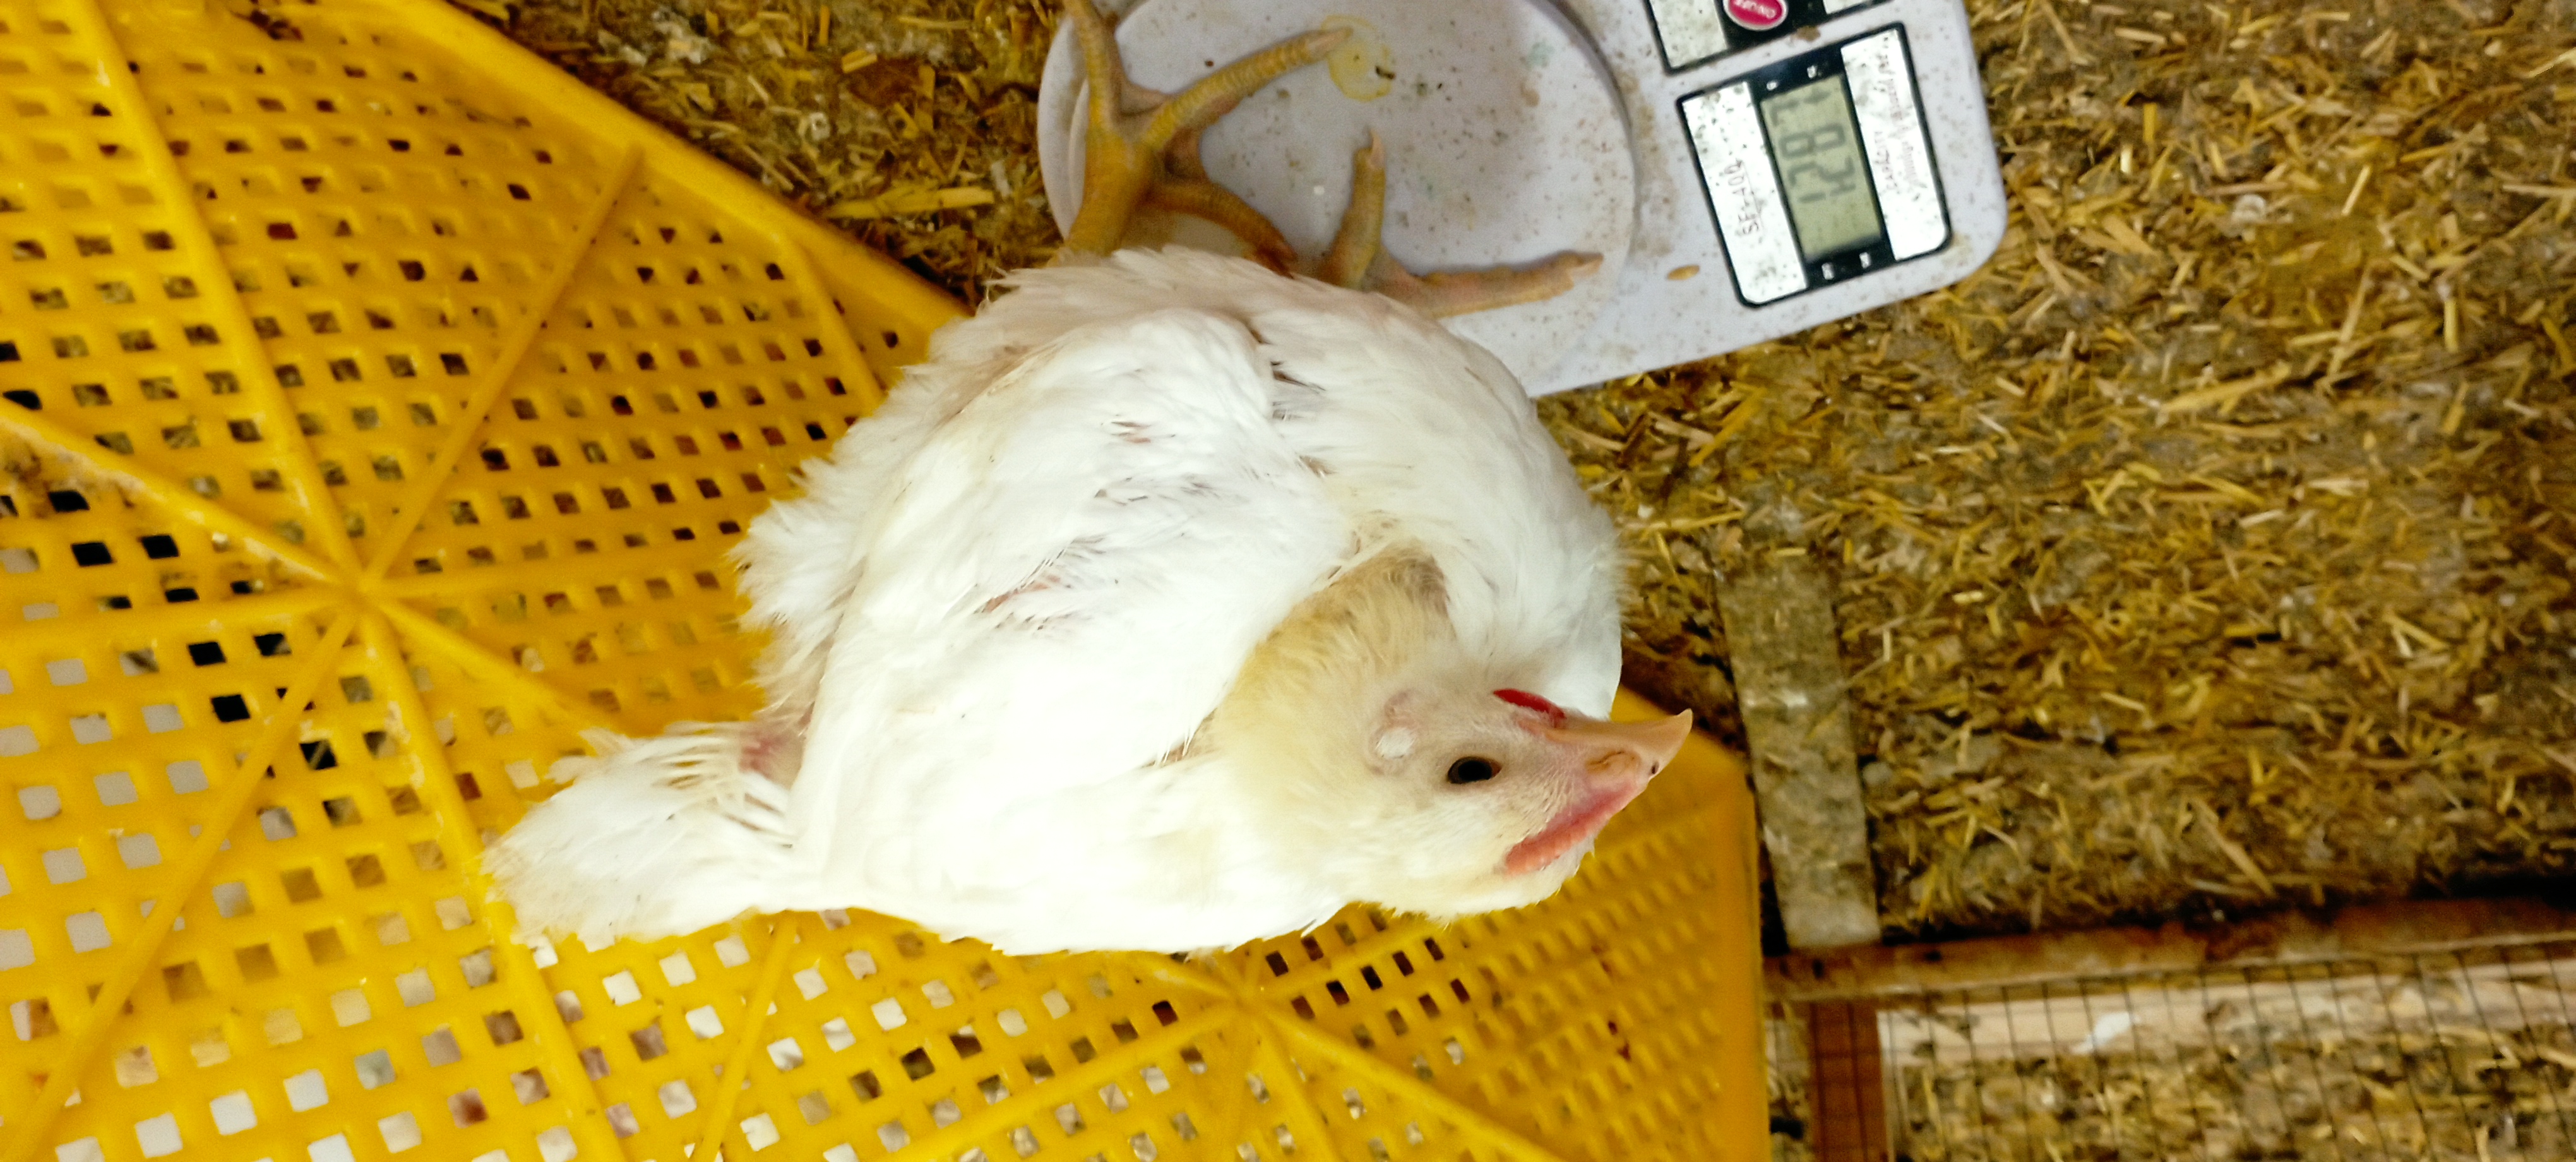
Weight: 1249 g